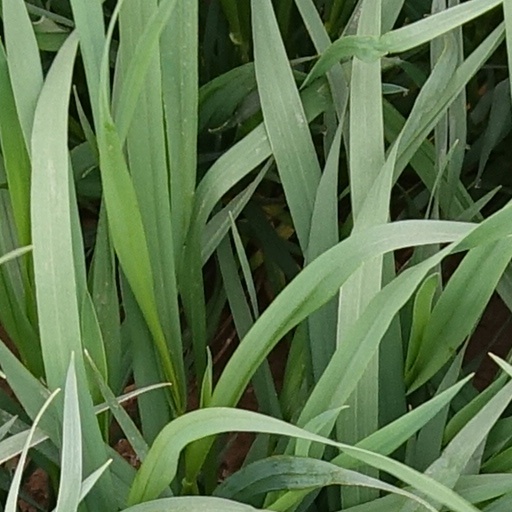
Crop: wheat